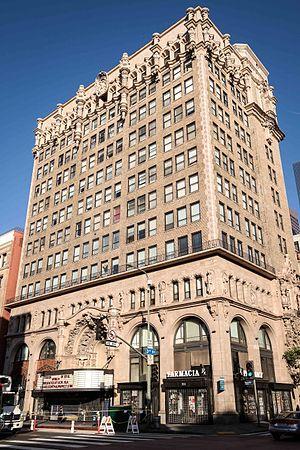
Le Million Dollar Theater est un cinéma situé au 307 South Broadway dans le centre-ville de Los Angeles, aux États-Unis. Ouvert en février 1918, c'est un des premiers movie palace construits aux États-Unis. Il est le plus au sud de la série des movie palaces historiques du Broadway Theater district et se trouve directement en face du Bradbury Building.